Secondarily aquatic tetrapods

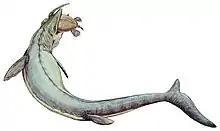
Restoration of "Mosasaurus hoffmannii", an extinct marine lizard.

Squamata is the largest order of reptiles, comprising lizards, snakes, and amphisbaenians (worm lizards). There are many examples of aquatic squamates, both living and extinct; a secondarily aquatic lifestyle has evolved multiple times.